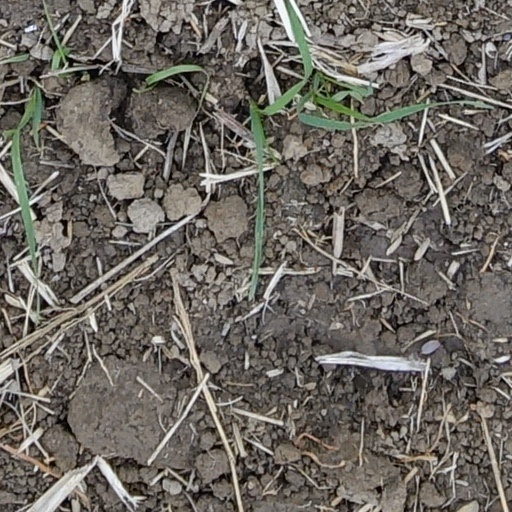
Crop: wheat